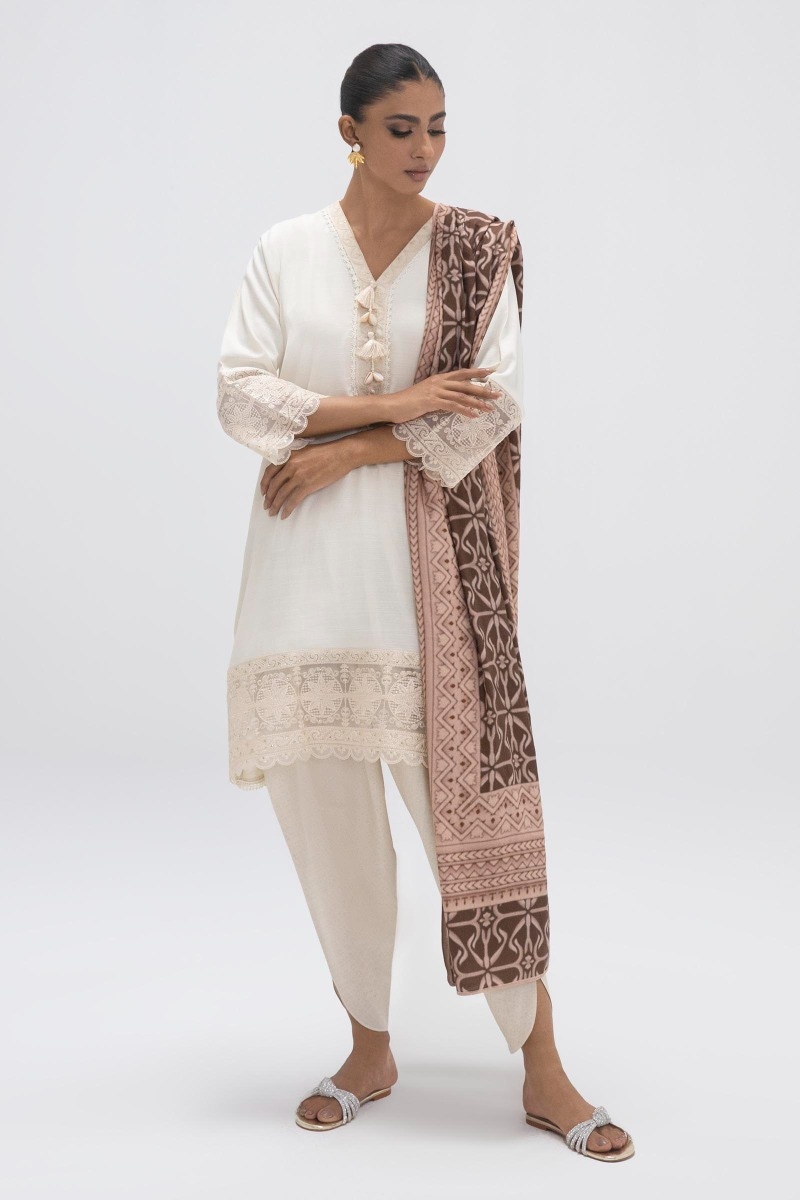
cream multi embroidered choli